Joy Sengupta

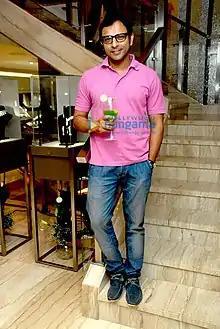
Sengupta in 2015

Joy Sengupta is an Indian film and stage actor works Bollywood cinema and Bengali cinema as well as theatre. He is best known for his debut feature, "Hazaar Chaurasi Ki Maa" (1998) directed by Govind Nihalani.